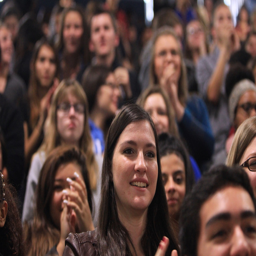
students cheer as person is named teacher of the year .